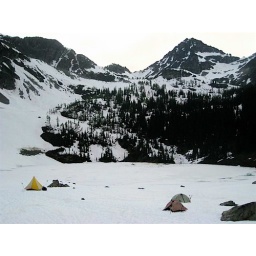
Camp.I slept in Al's white and yellow tent, only a pole and pyramidal tarp to keep off the rain.